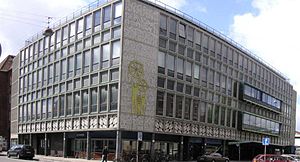
Vega (København)
Vega, med den karakteristiske gavludsmykning
Vega er et regionalt spillested på Vesterbro i København. Vega slog dørene op i 1996, som en del af Kulturby 96, efter en omfattende renovering og er et af landets største spillesteder.